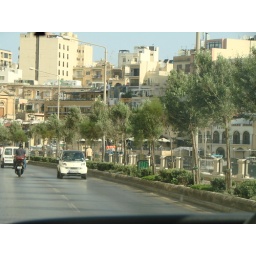
road in malta. See the smart car